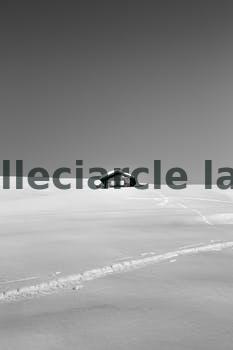
Label: Watermark